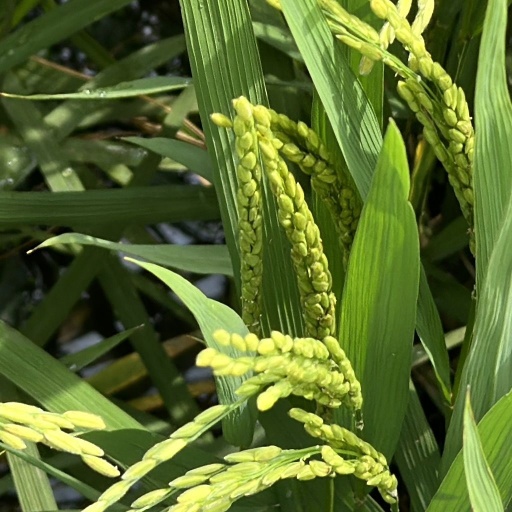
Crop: rice